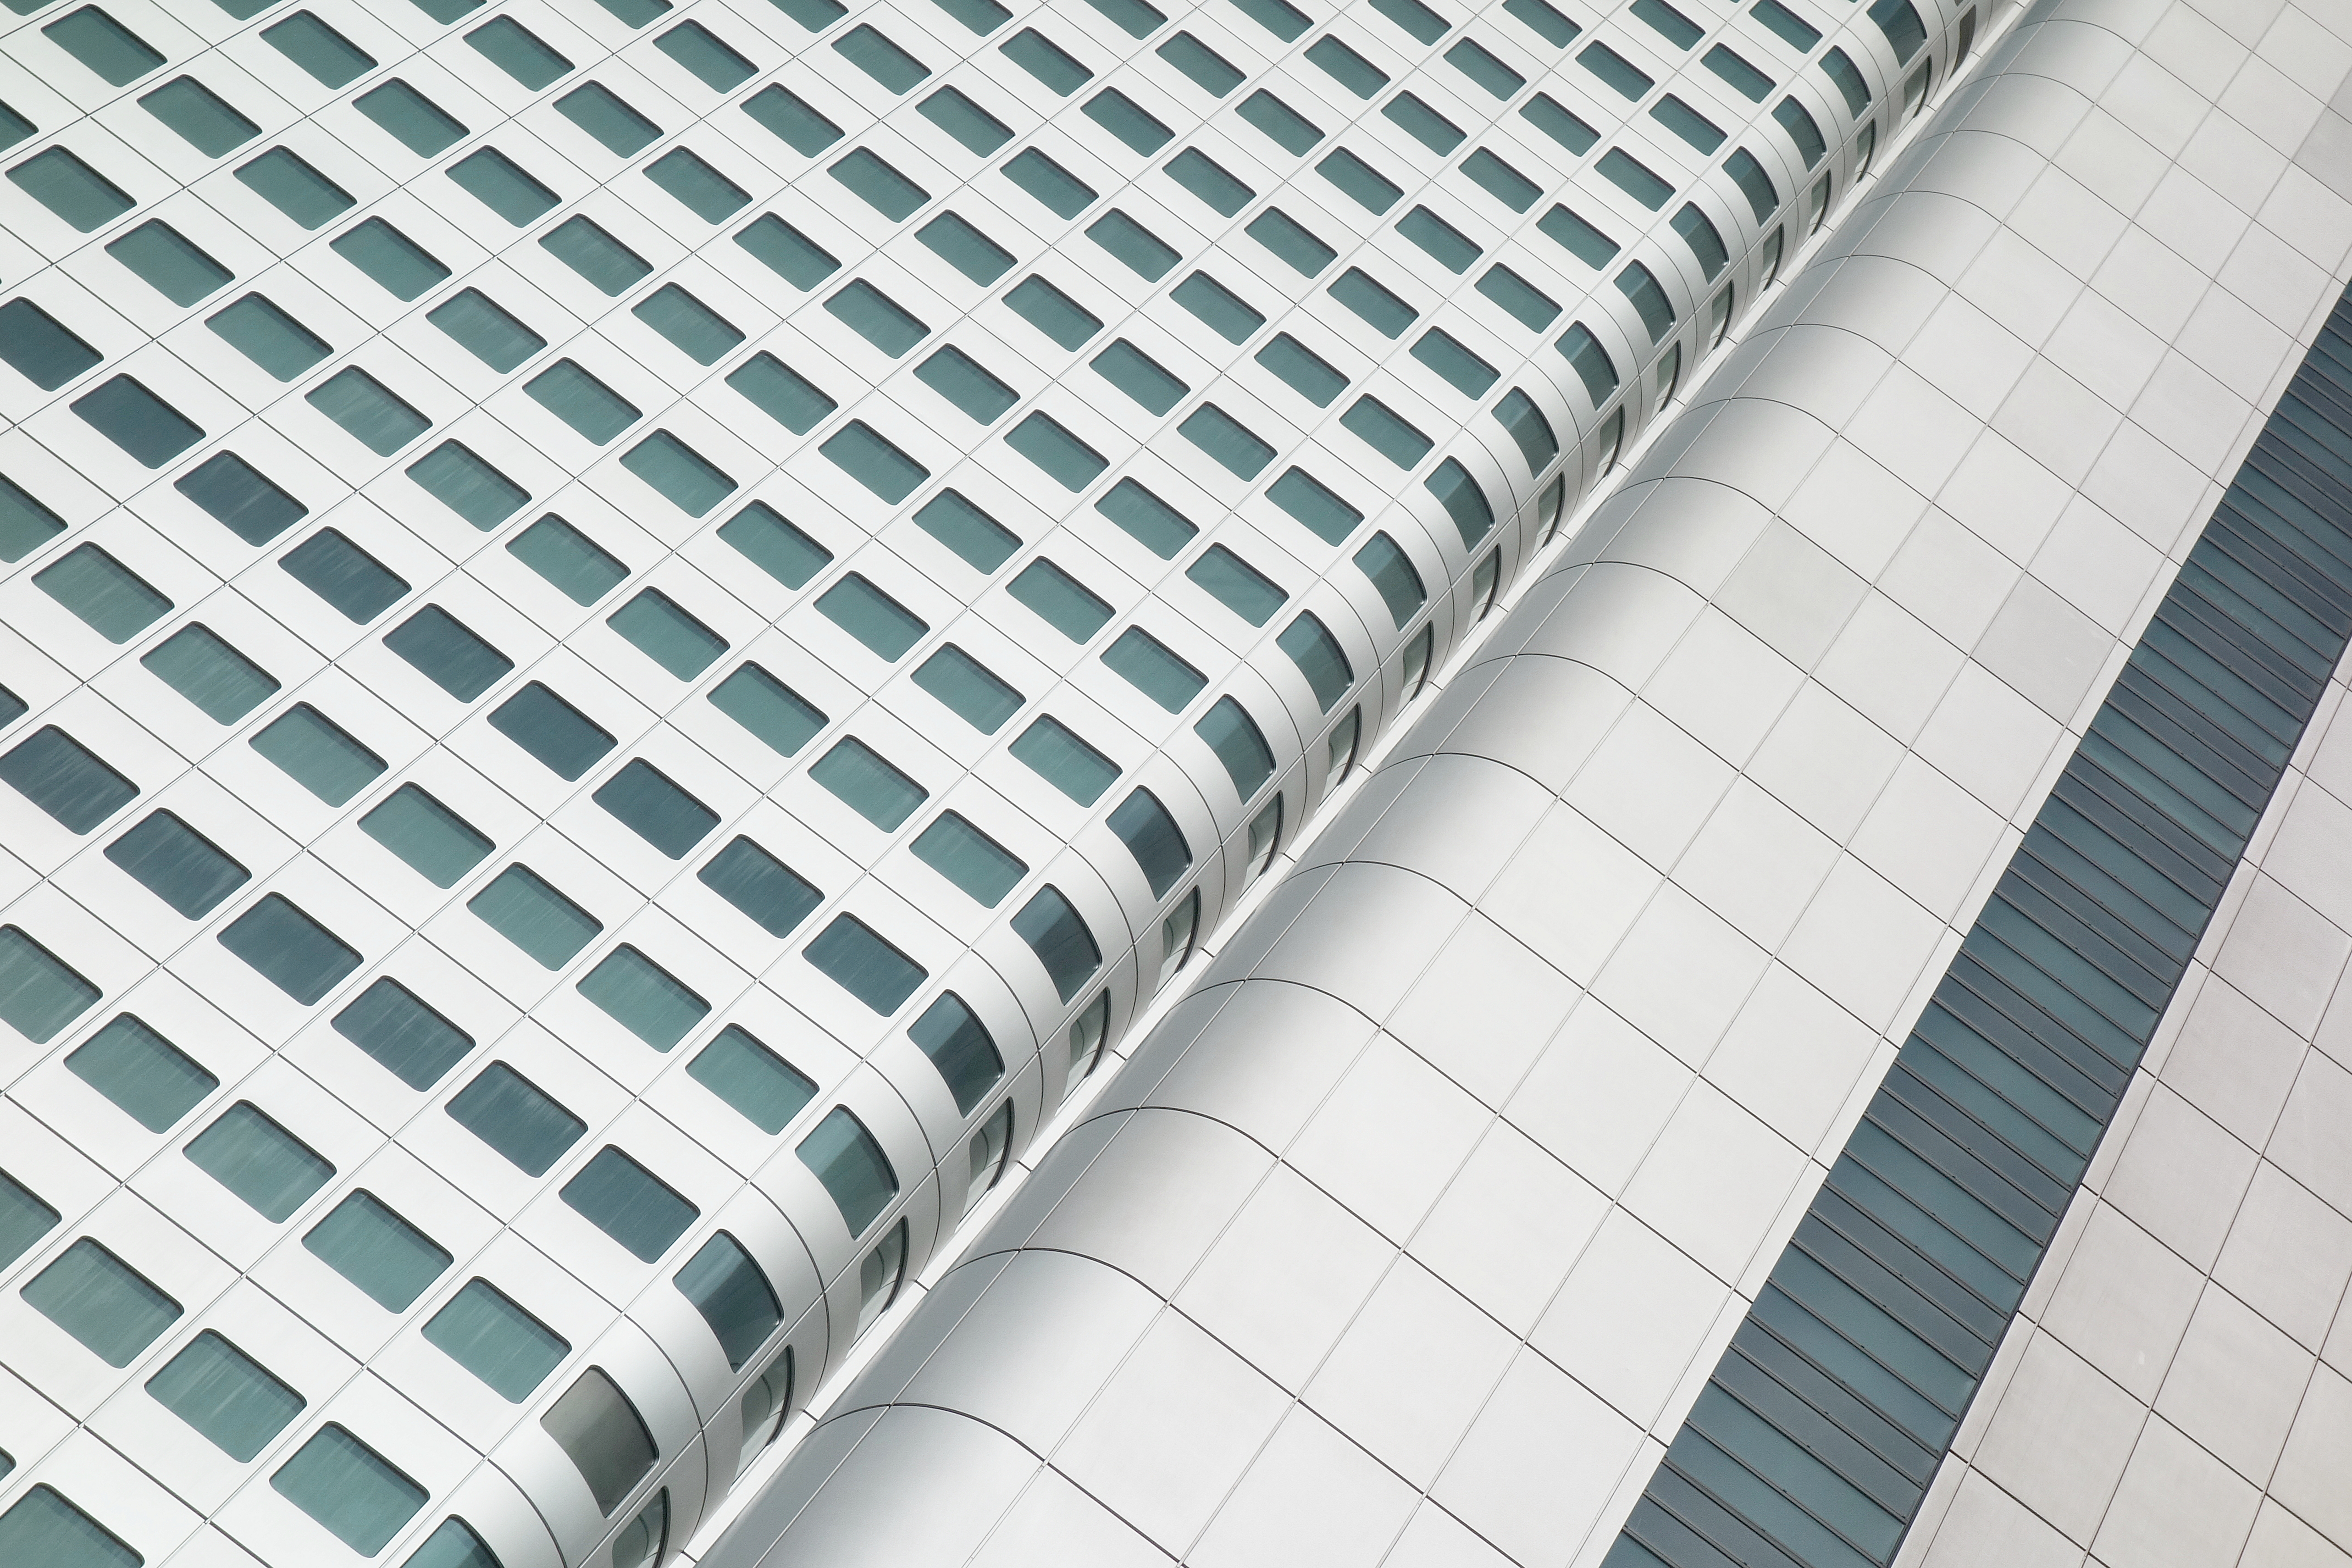
skyscraper, pattern, line, blue, furniture, interior design, design, bed, window covering